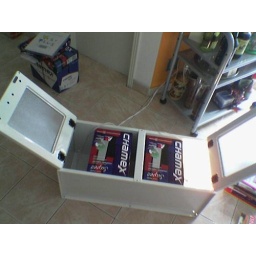
the stove i mounted to dry the paper before it will be laser printed. My bar in the background again.